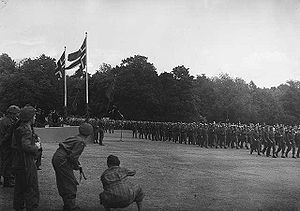
Milorg / SOE og Milorg
Milorg distrikt 12 (D12) ved en parade på Slottsplassen foran Det Kongelige Slott i 1945.
Milorg var navnet på en hemmelig militær organisation og modstandsbevægelse i Norge under 2. verdenskrig. Formålet med Milorg var at forberede mulighederne for en befrielse af Norge fra tysk besættelse, samt at støtte en eventuel allieret invasion. Milorg drev også et omfattende efterretningsapparat og støttede allierede operationer i landet, samtidig som organisationen gennem krigen var aktiv med egne sabotageoperationer. Milorg blev opløst mod slutningen af 1945.